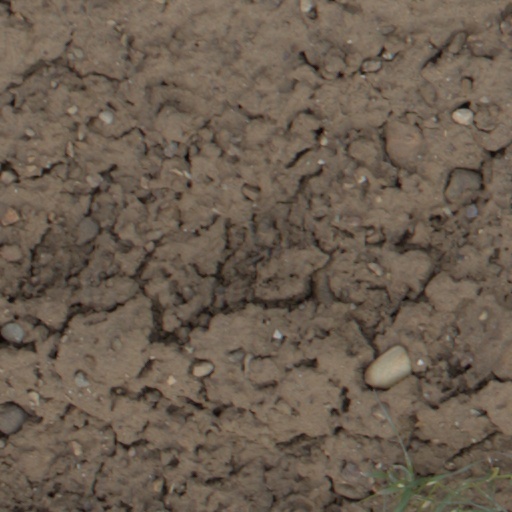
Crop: wheat